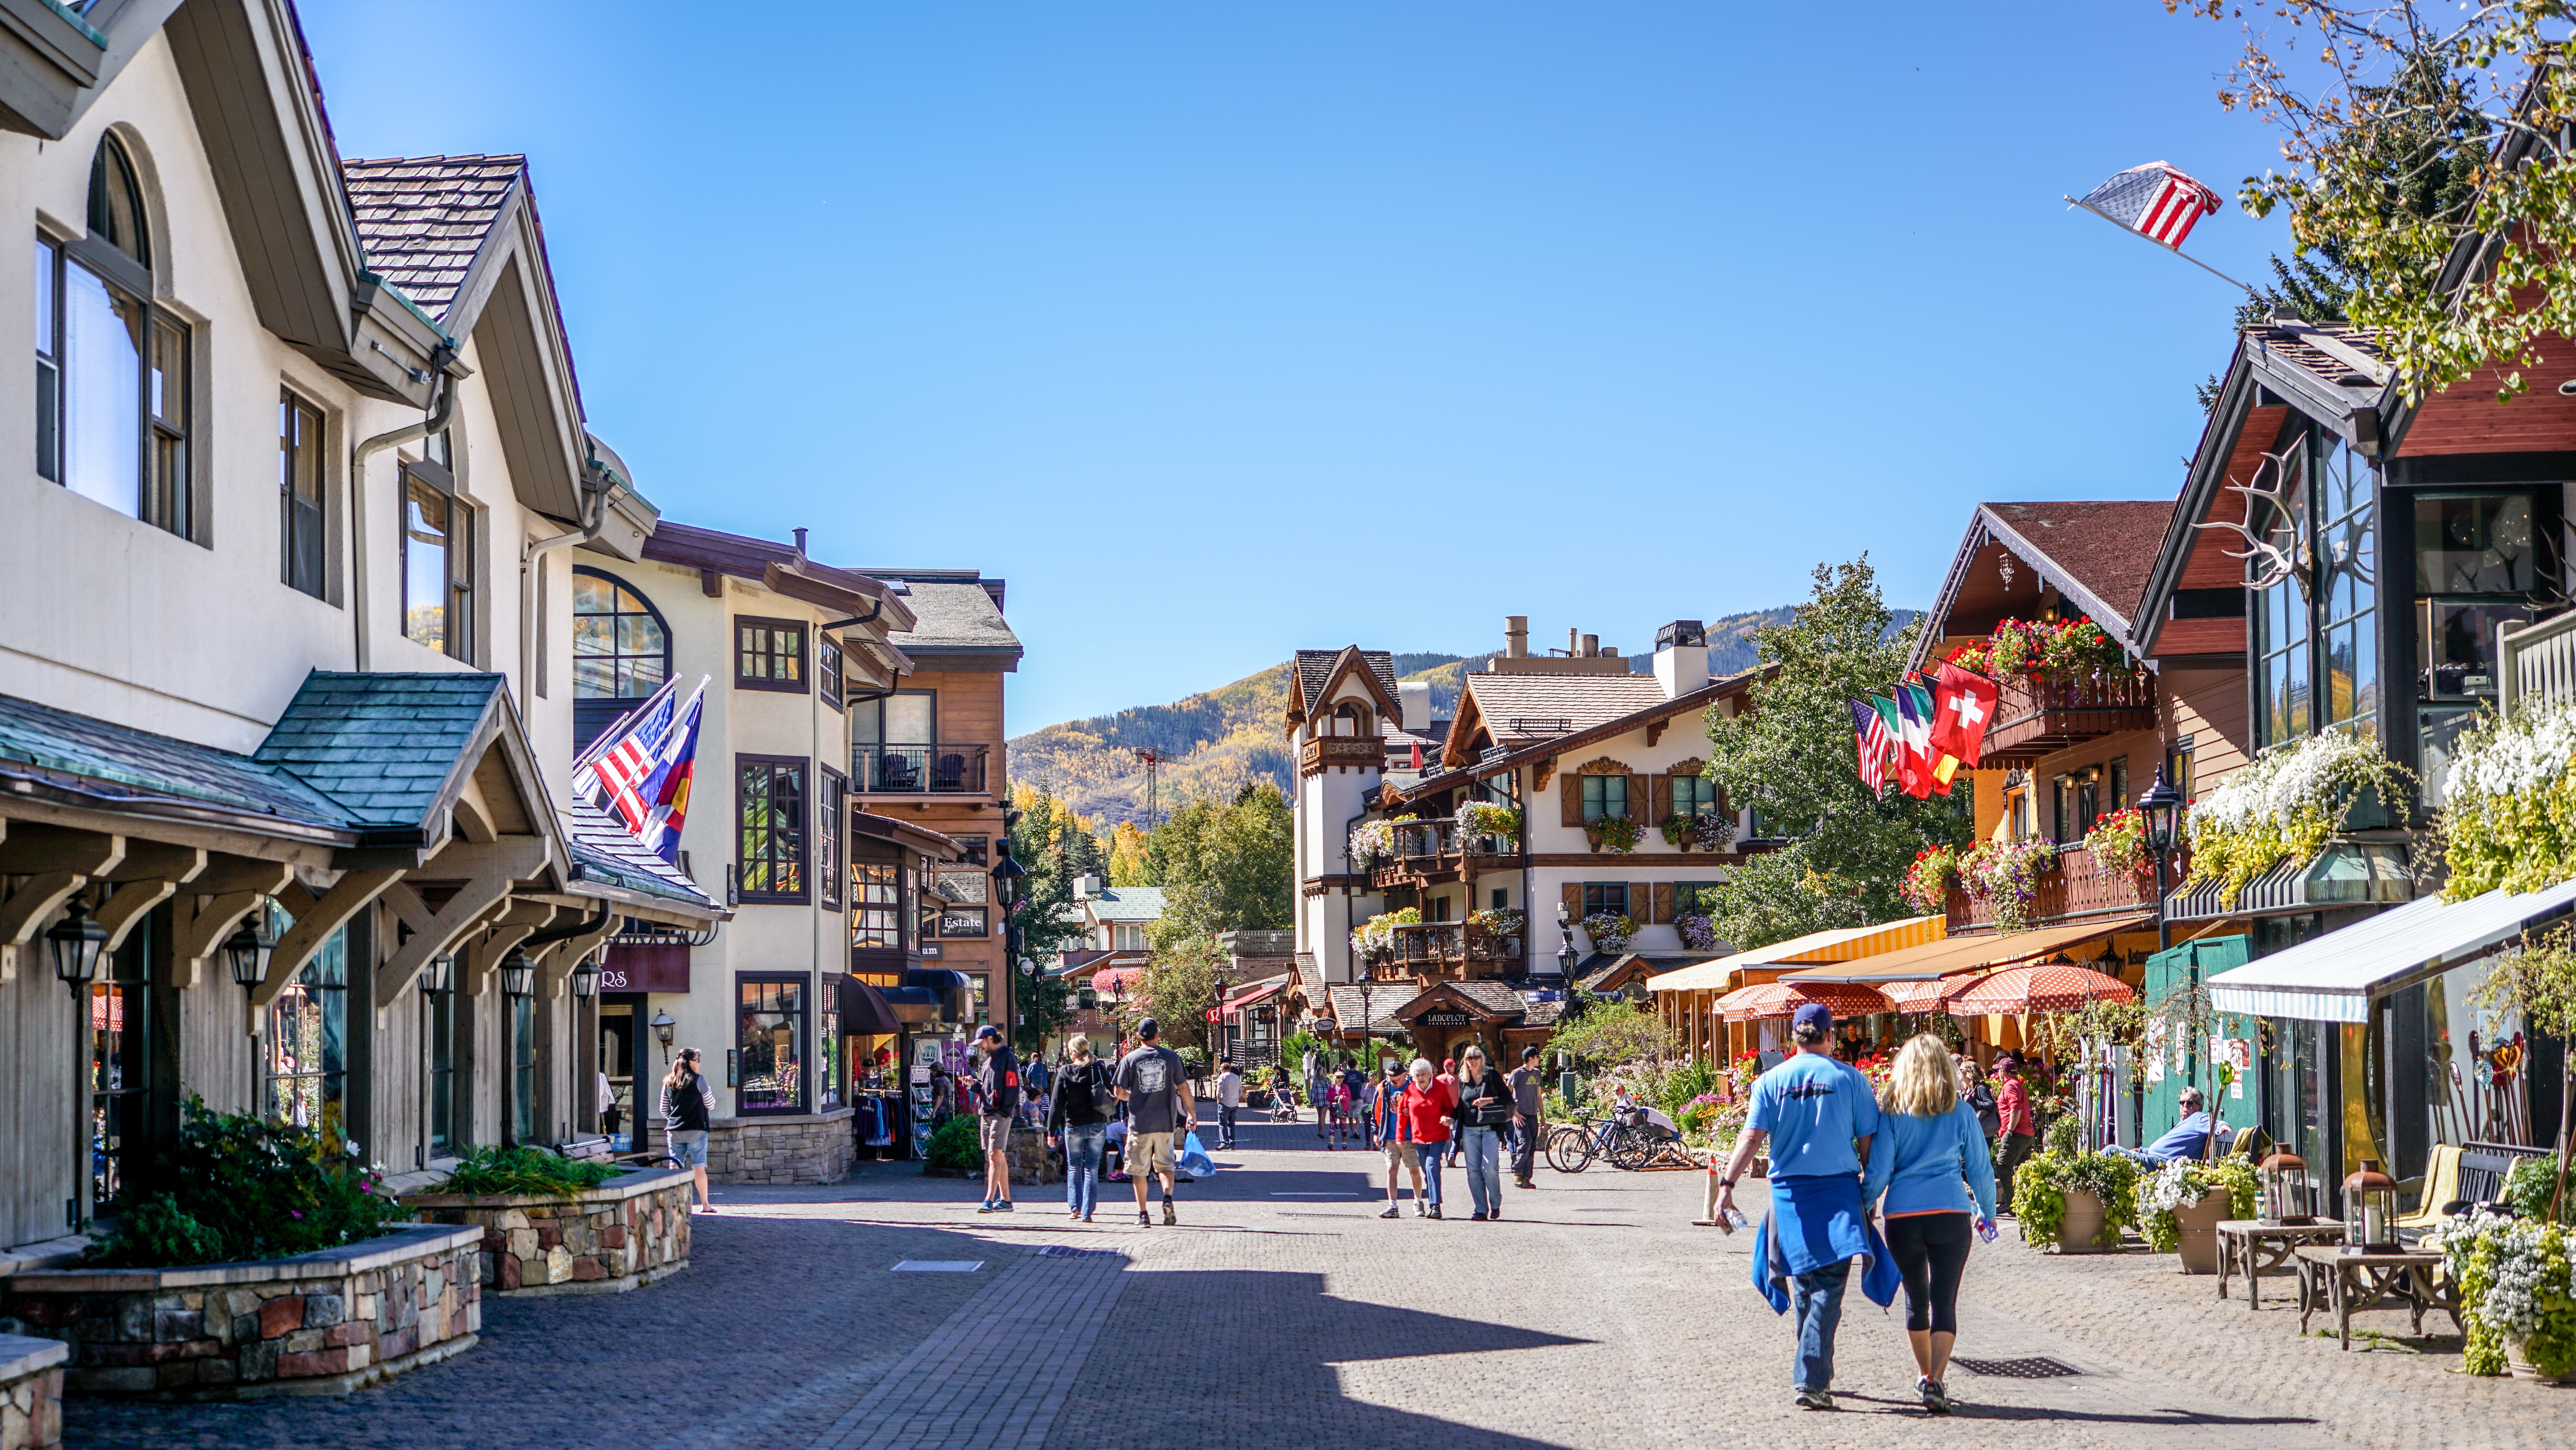
landscape, nature, outdoor, sky, road, street, town, city, walkway, vacation, travel, village, foliage, scenic, plaza, scenery, usa, tourism, colorado, resort, mountains, infrastructure, town square, destination, vail, neighbourhood, colorado mountains, residential area, human settlement